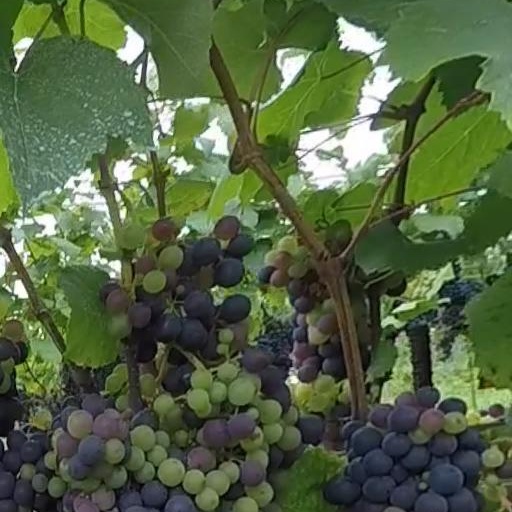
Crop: grape